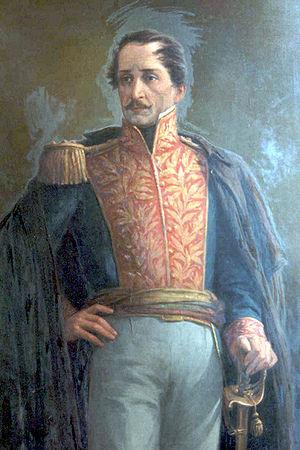
Francisco José de Paula Santander y Omaña, né le 2 avril 1792 à Villa del Rosario de Cúcuta et mort le 6 mai 1840 à Bogota, était un militaire et homme d'État colombien, héros de l'indépendance, qui fut le premier président de la République de Nouvelle-Grenade entre 1832 et 1837. Santander est connu sous le nom de L'Homme des Lois.
L’histoire de la Colombie commence il y a plus de 20 000 ans. Différentes civilisations amérindiennes se développent dès cette époque, dont la plus influente est celle du peuple Chibcha. Celui-ci domine le centre du pays lorsque Christophe Colomb « découvre » l'Amérique en 1492.
L'hymne national de la Colombie est le chant patriotique de la Colombie, en Amérique du Sud.
Le Général dans son labyrinthe est un roman de l'écrivain colombien et prix Nobel de littérature Gabriel García Márquez. Il s'agit d'un récit romancé des derniers jours de Simón Bolívar, le libérateur et premier président de la République de Colombie.